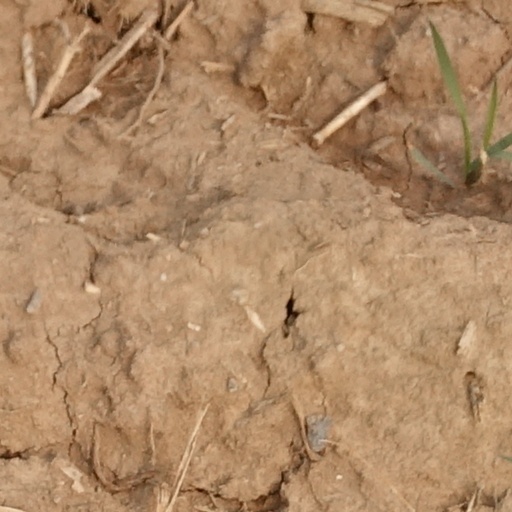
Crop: wheat